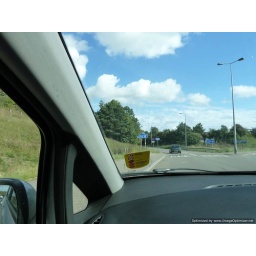
The street sign in the middle is at every highway entrance - just don't know why!